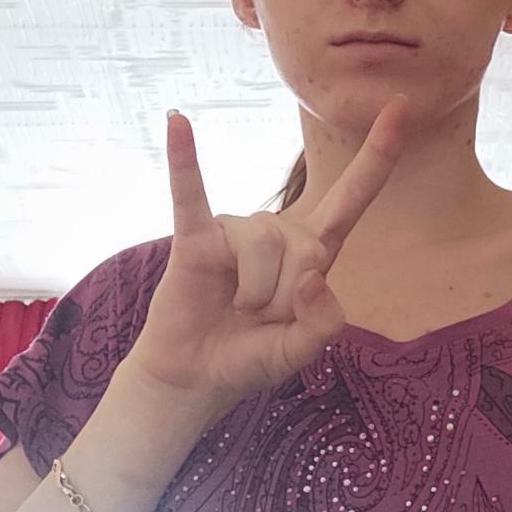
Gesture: rock